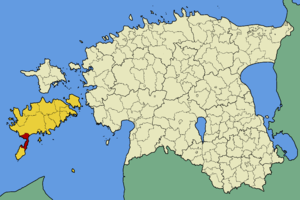
La commune de Salme est une municipalité rurale du Comté de Saare en Estonie. Elle s'étend sur une superficie de 115,07 km².